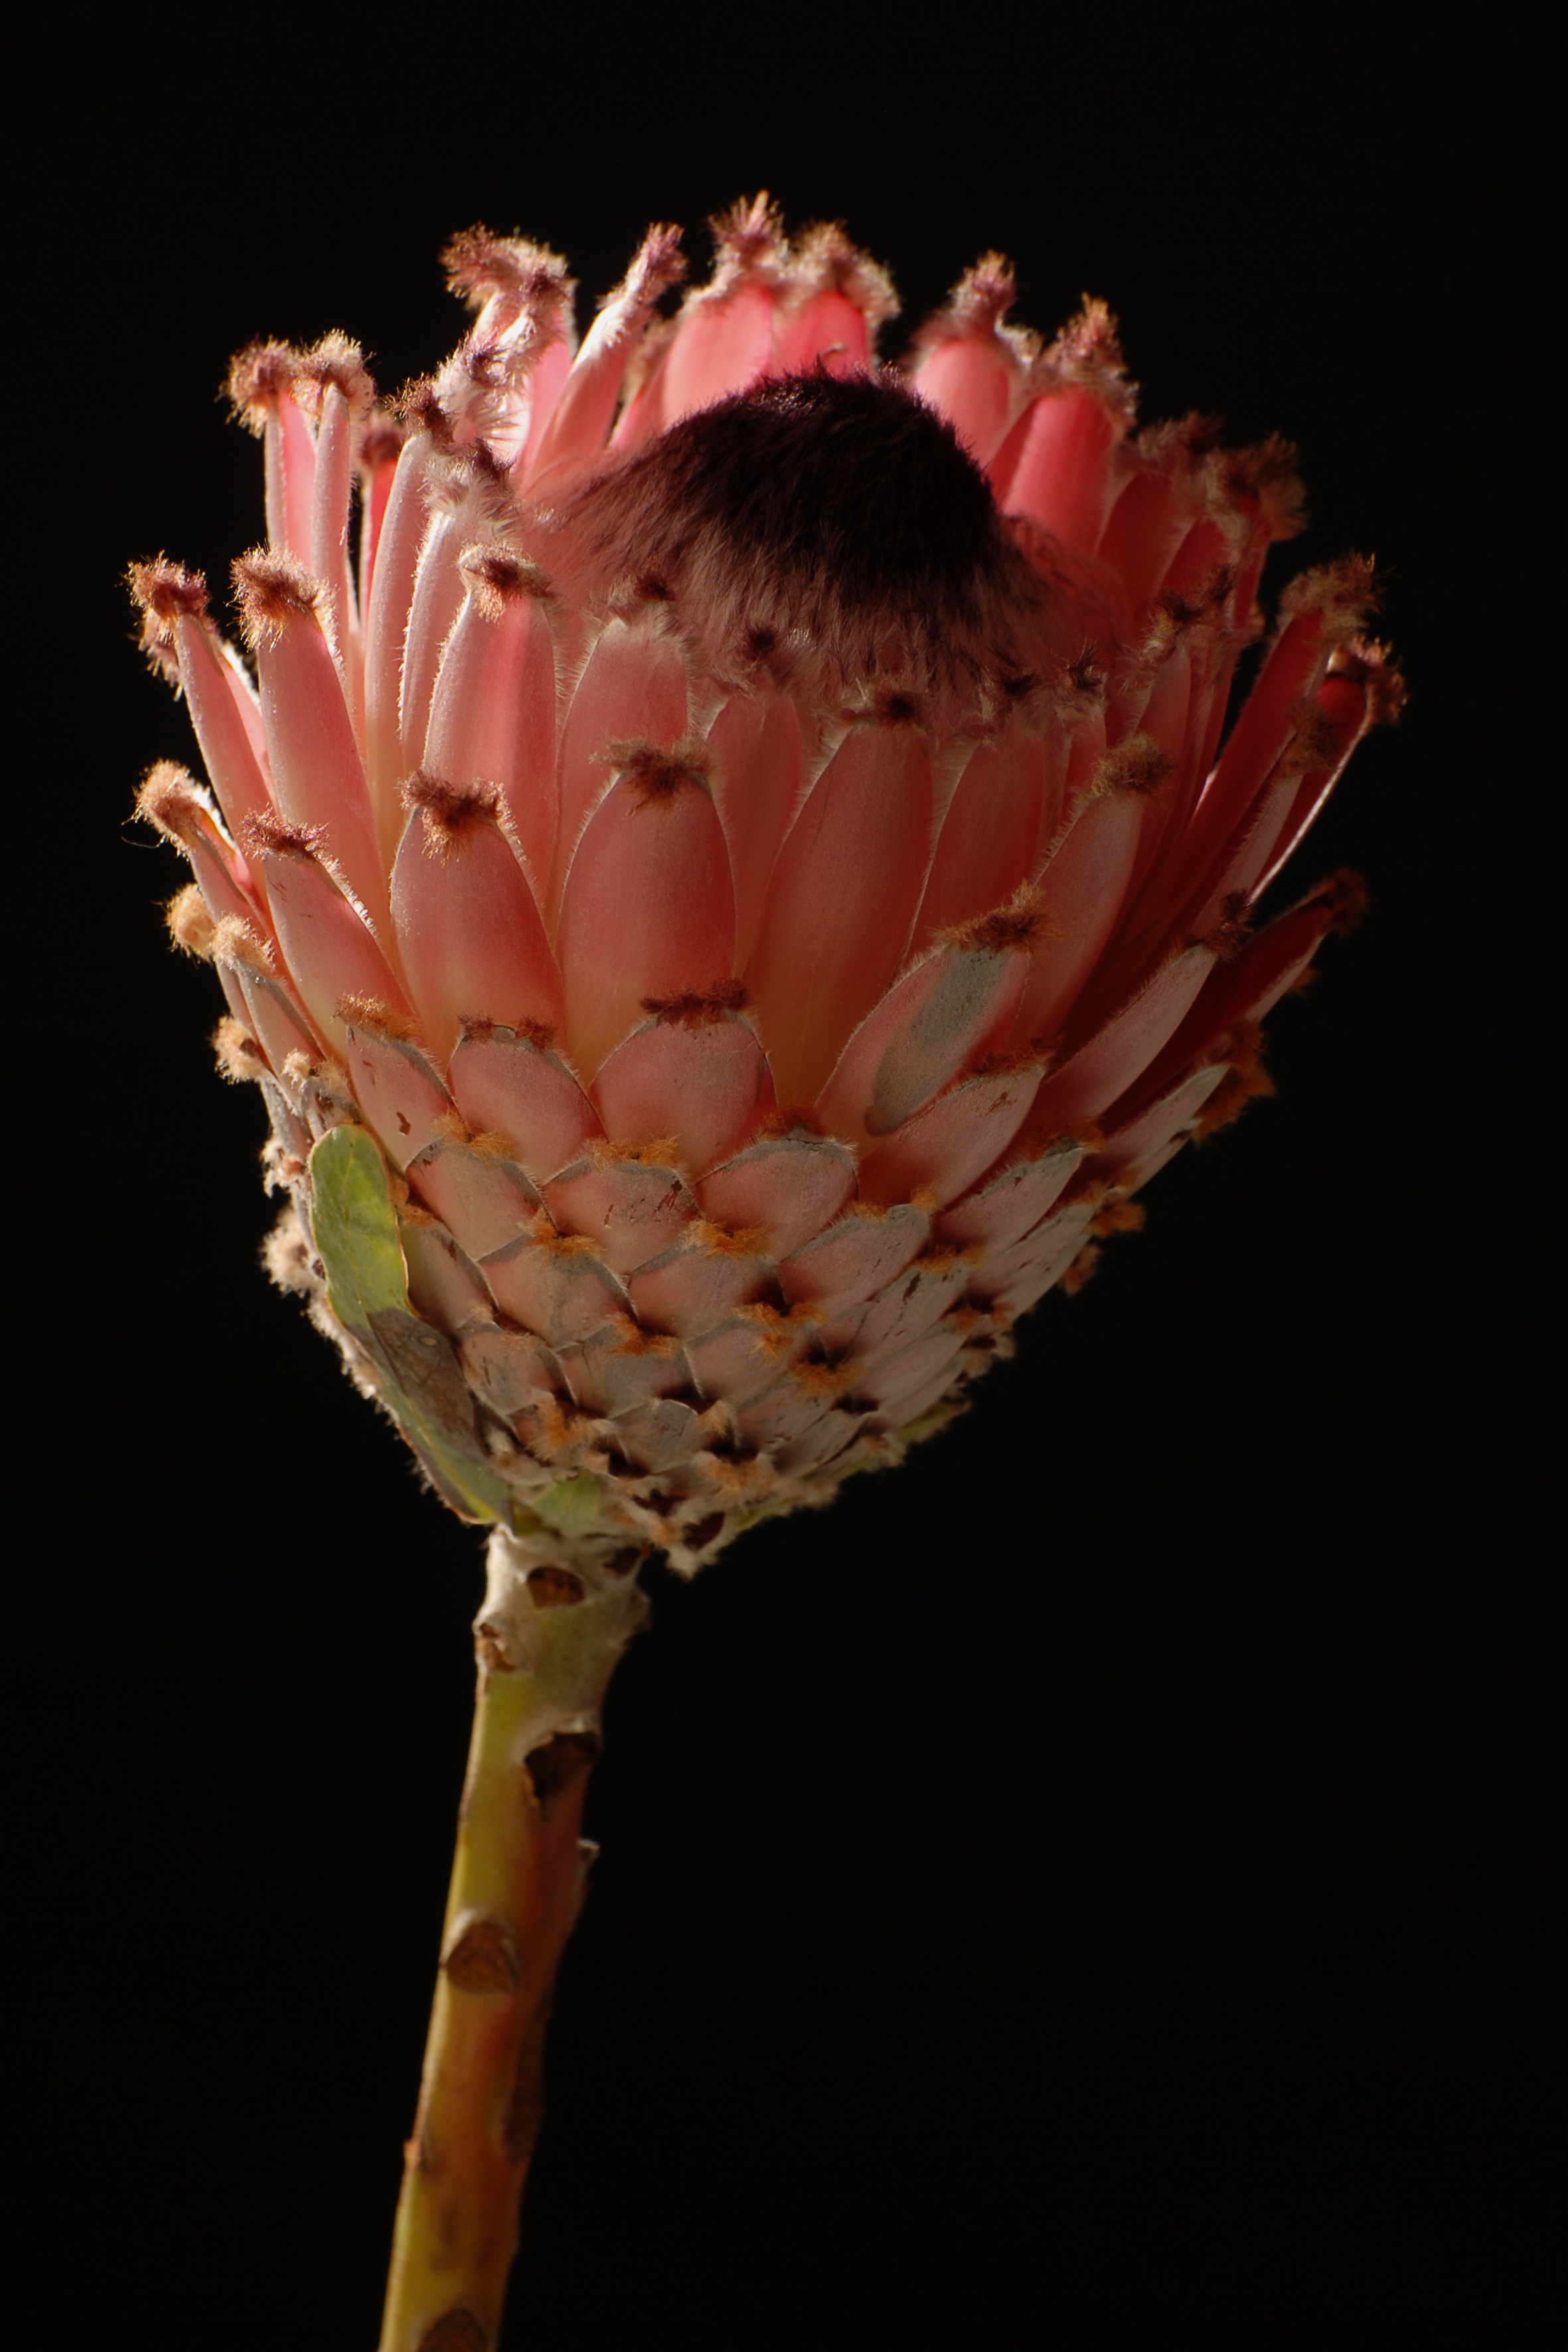
light, plant, photography, flower, petal, red, studio, botany, black, pink, flora, close up, background, composition, detail, protea, bud, simplicity, approach, macro photography, flowering plant, daisy family, plant stem, land plant, african flower, the bright side